Mortal Kombat: Legacy

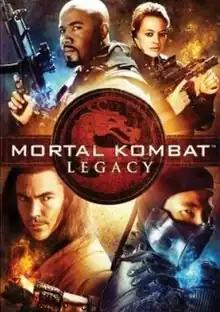
DVD cover for the first season

Mortal Kombat: Legacy is an American web series adapted from the "Mortal Kombat" video game franchise. It debuted on Machinima.com's YouTube channel on April 11, 2011. The second season was released in its entirety on September 26, 2013.